Santa Cova Funicular

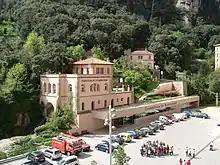
The upper station of the Santa Cova funicular. The lower station of the Sant Joan funicular can be seen in the background, and the rack railway upper terminus is below the car park.

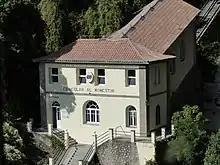
Lower station of the funicular.

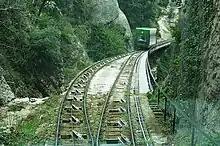
Cars at the passing loop.

The Santa Cova Funicular is a funicular railway at Montserrat, near Barcelona in Catalonia, Spain. The line descends from the monastery, and the upper terminus of the Montserrat Rack Railway, on a continuous curve to a lower station that gives access, via a path, to Santa Cova, a shrine lower down the mountain.